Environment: real
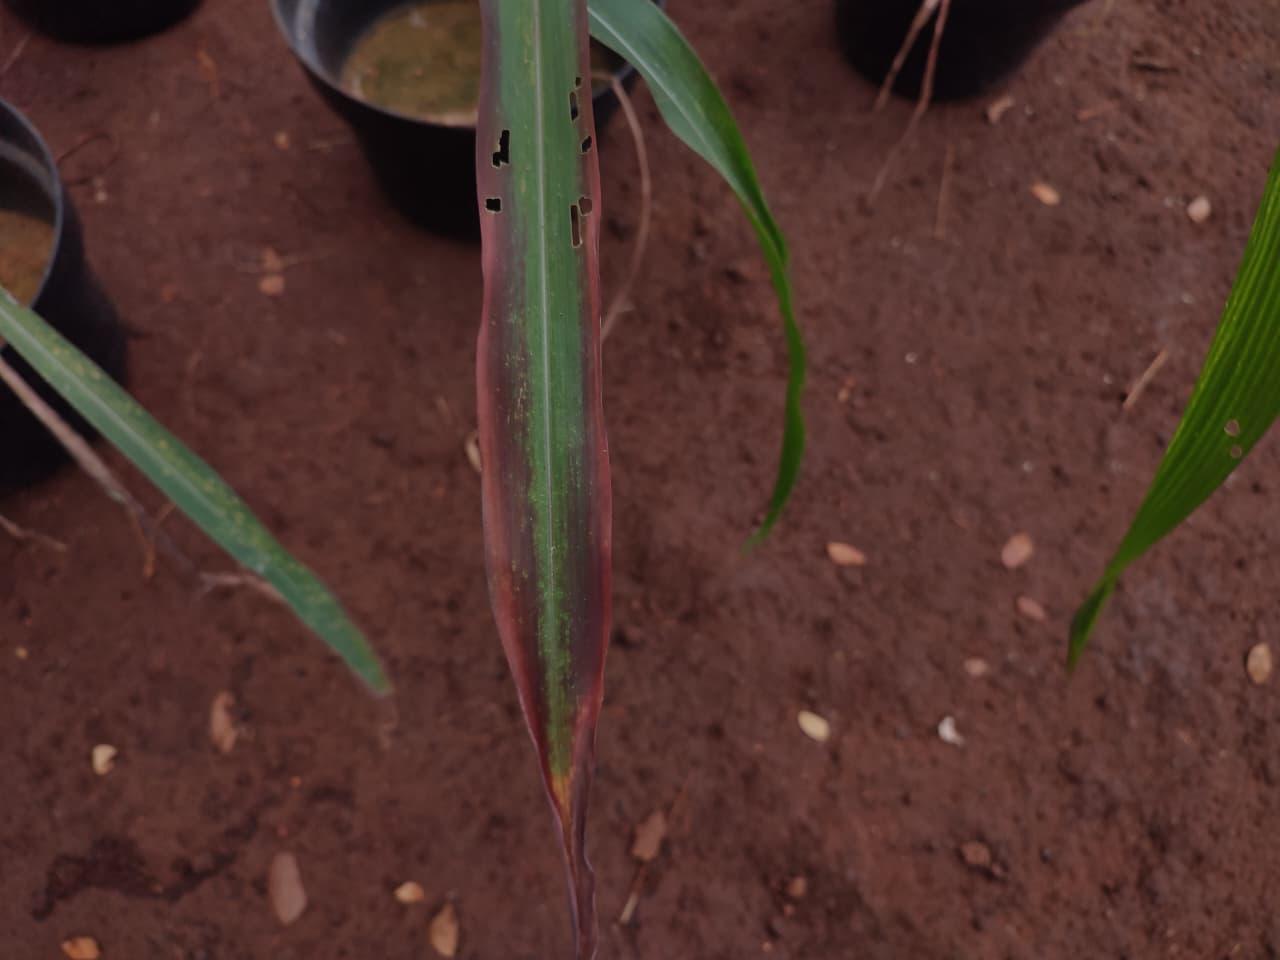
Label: phosphorus_deficiency